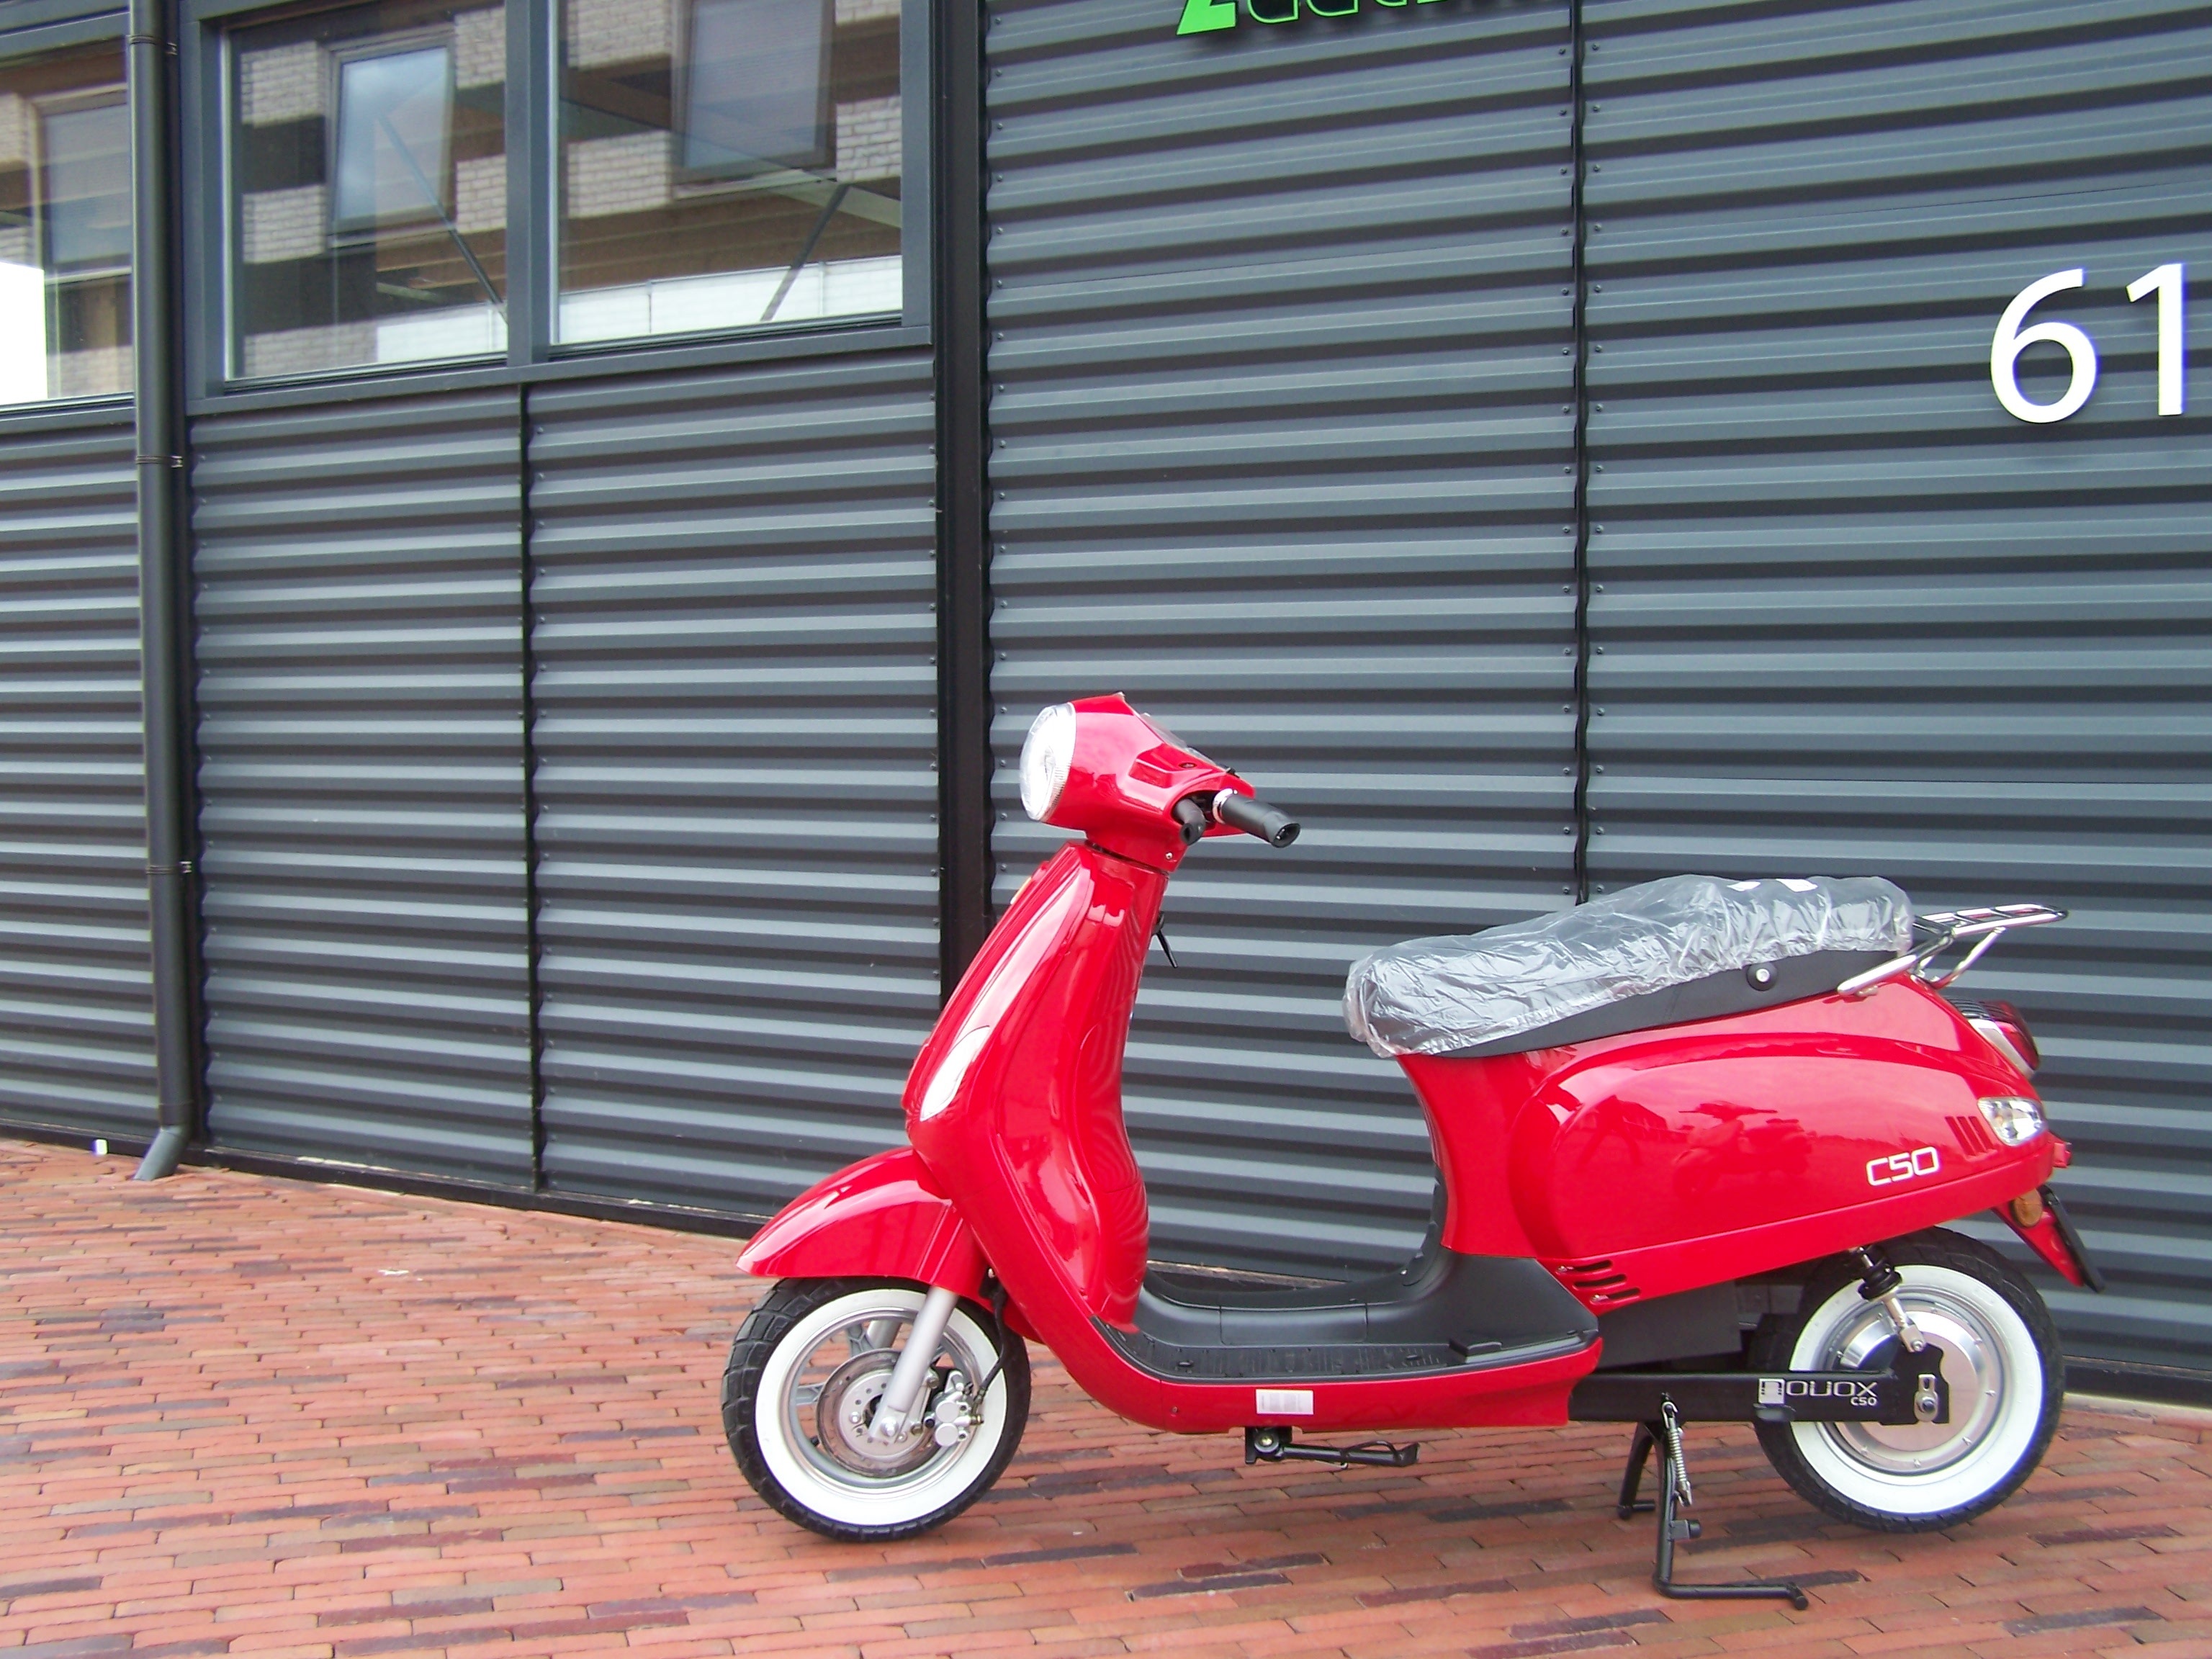
red, vehicle, scooter, vespa, electric scooter